Massachusetts House of Representatives' 9th Worcester district

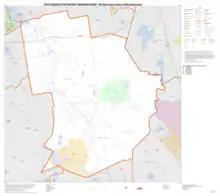
Map of Massachusetts House of Representatives' 9th Worcester district, based on the 2010 United States census.

Massachusetts House of Representatives' 9th Worcester district in the United States is one of 160 legislative districts included in the lower house of the Massachusetts General Court. It covers part of Worcester County. Republican David Muradian of Grafton has represented the district since 2015.